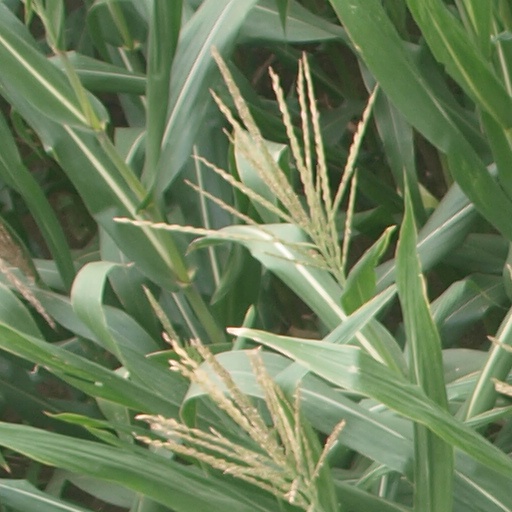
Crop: maize; corn